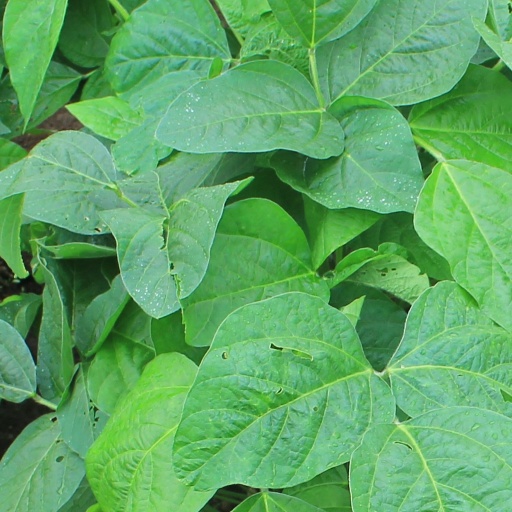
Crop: soybean